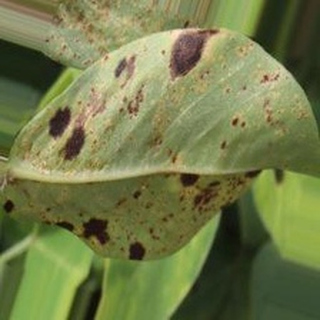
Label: groundnut_rust